Tomb of Ferdinand van den Eynde

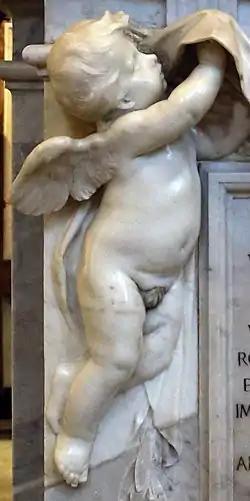
Detail of lefthand putto

The church administration granted the site for Eynde's epitaph on August 3, 1633, with Duquesnoy presumably receiving the commission at this time. In his biography of the "Fiammingo", Joachim von Sandrart excused himself from describing the Van den Eynde's tomb, as it was realized after his departure from Rome. Sandrart departed from Rome in 1635.